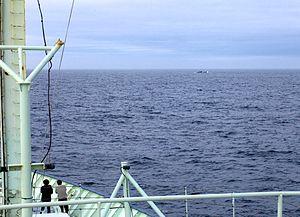
Kolbeinsey est un récif rocheux d'Islande situé dans la mer du Groenland et constituant le point le plus septentrional de ce pays. Depuis sa première observation au XVIIᵉ siècle, sa superficie ne cesse de se réduire sous l'effet de l'érosion marine et l'île pourrait disparaître au cours de la première moitié du XXIᵉ siècle.